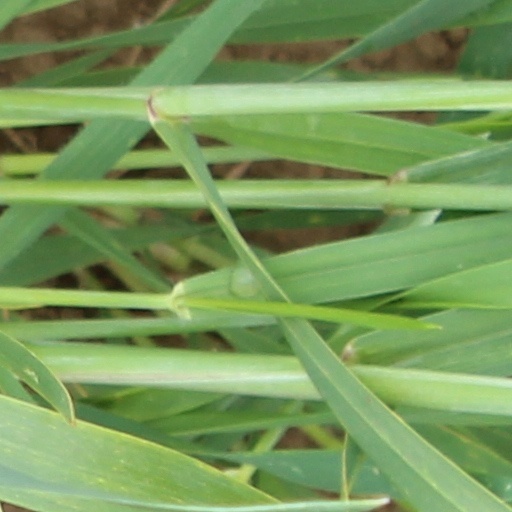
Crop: wheat